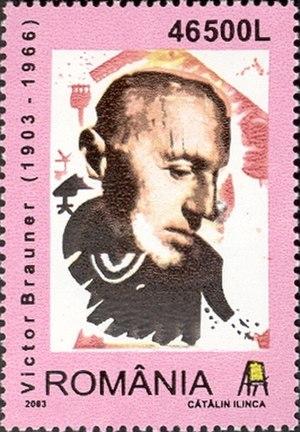
Victor Brauner, né le 15 juin 1903 à Piatra Neamț en Roumanie et mort le 12 mars 1966 à Paris, est un peintre français d’origine roumaine.